Battle of Anadan

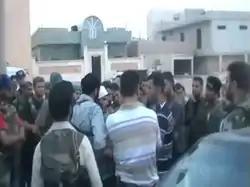
Rebels gather during the battle

At dusk on 29 July, First Lieutenant Rifaat Khali, commander of the Conquest Brigade in the area, mobilized 150 fighters to seize control of the Anadan checkpoint, a strategic location linking the city of Aleppo to the south with the Turkish border to the north, which the FSA used as a source for supplies. The battle took place concurrently with the first night and day of the Battle of Aleppo itself.